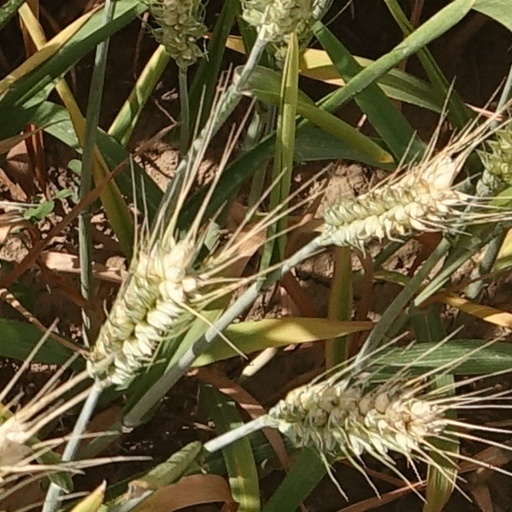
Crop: wheat